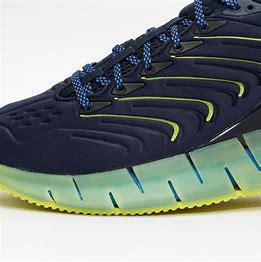
Brand: Reebok
Model: ZIG Kinetica